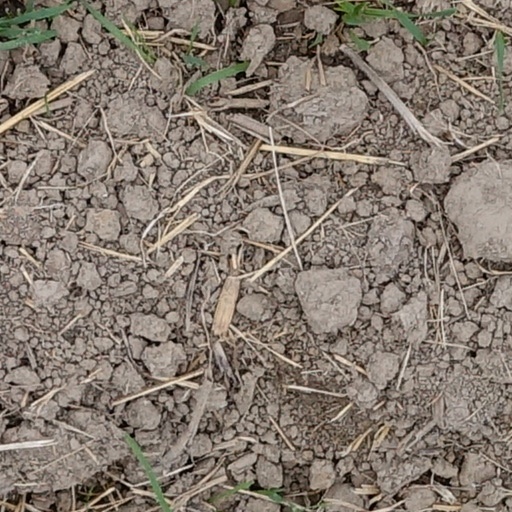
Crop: wheat